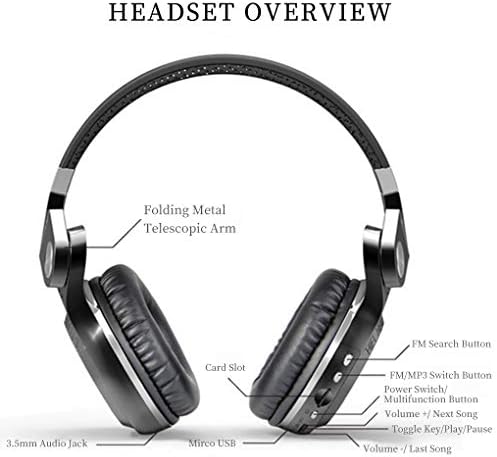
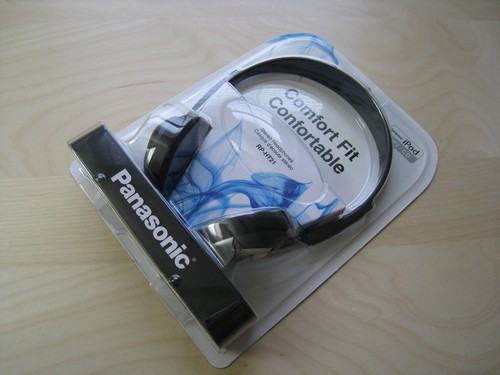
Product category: headphones
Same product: no